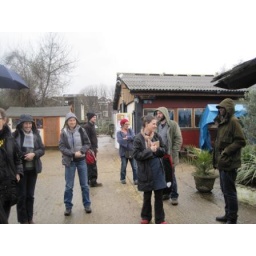
Originally the animals were housed in railway goods vans behind Kings Cross but the farm moved to Islington in 1978